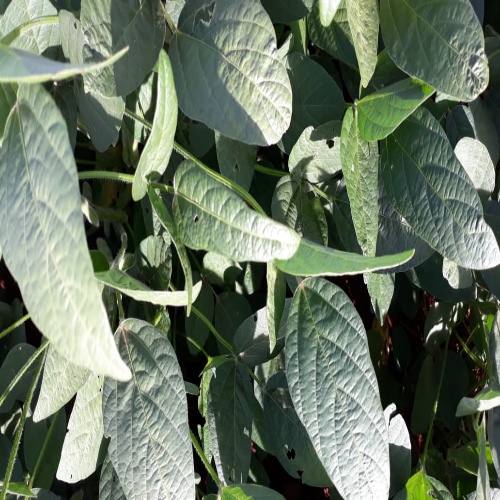
Label: Caterpillar